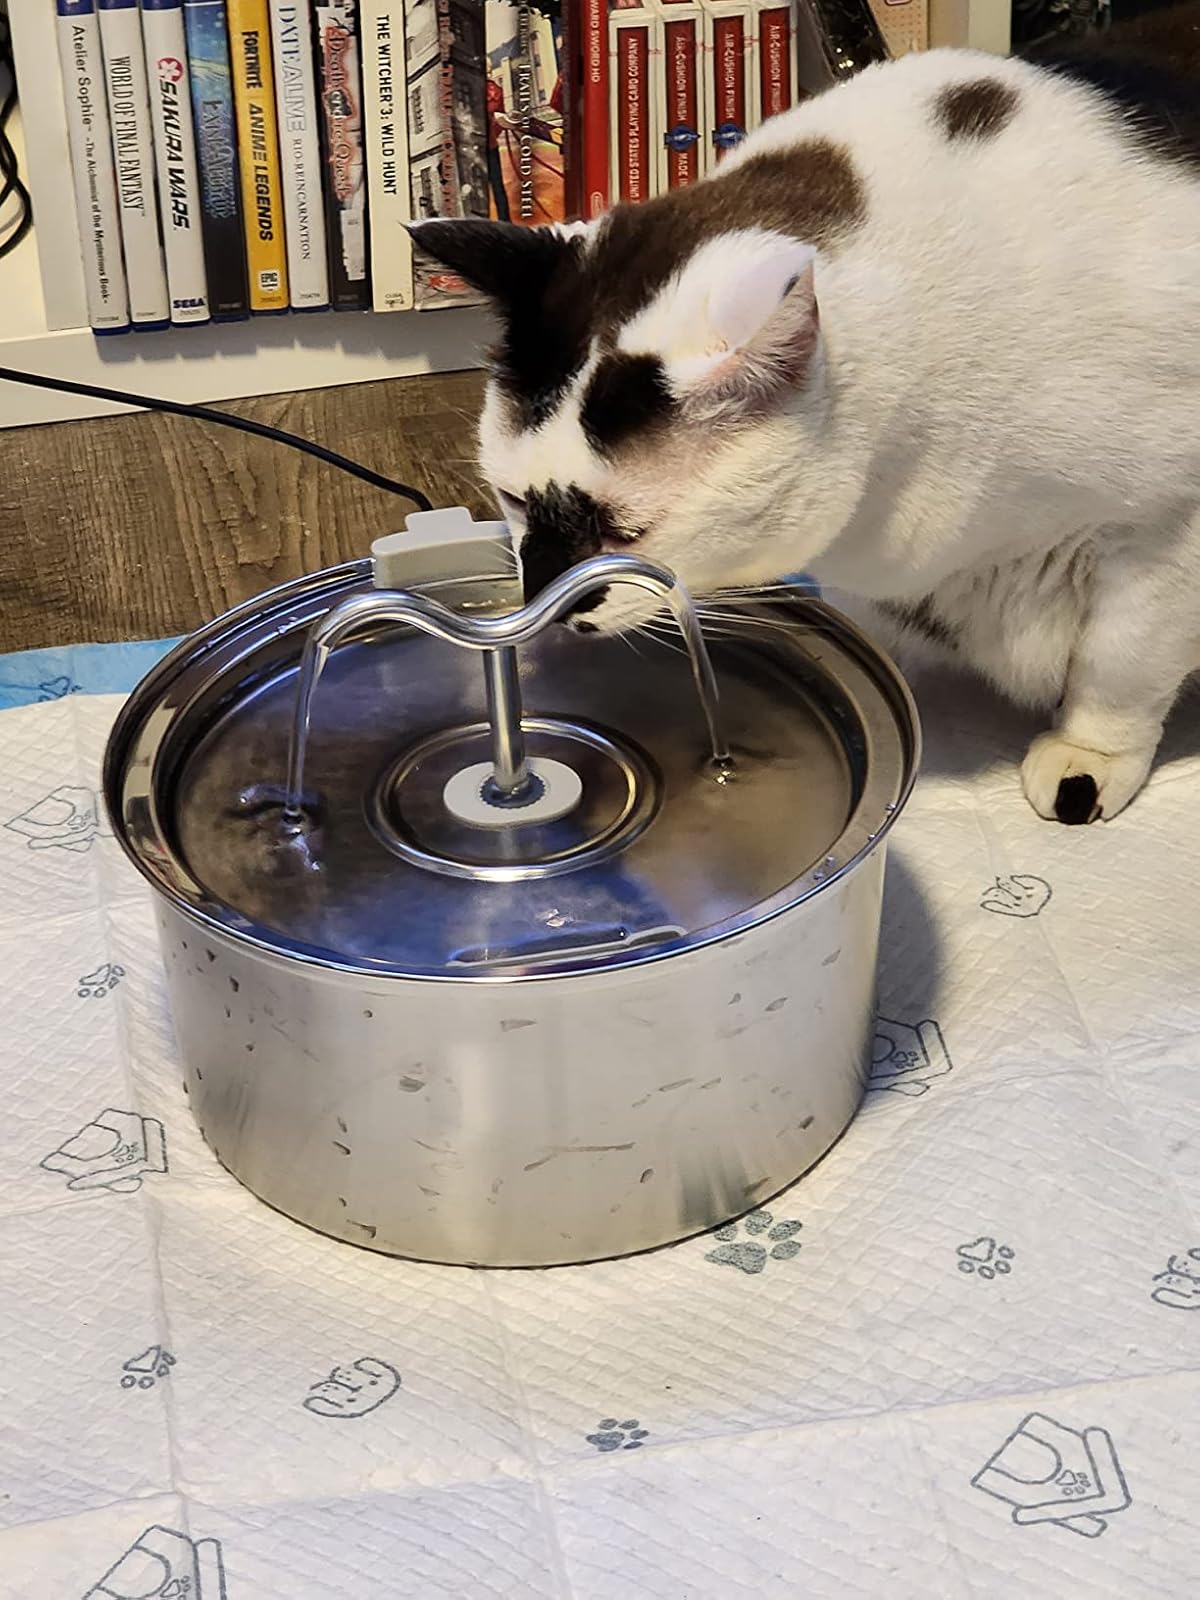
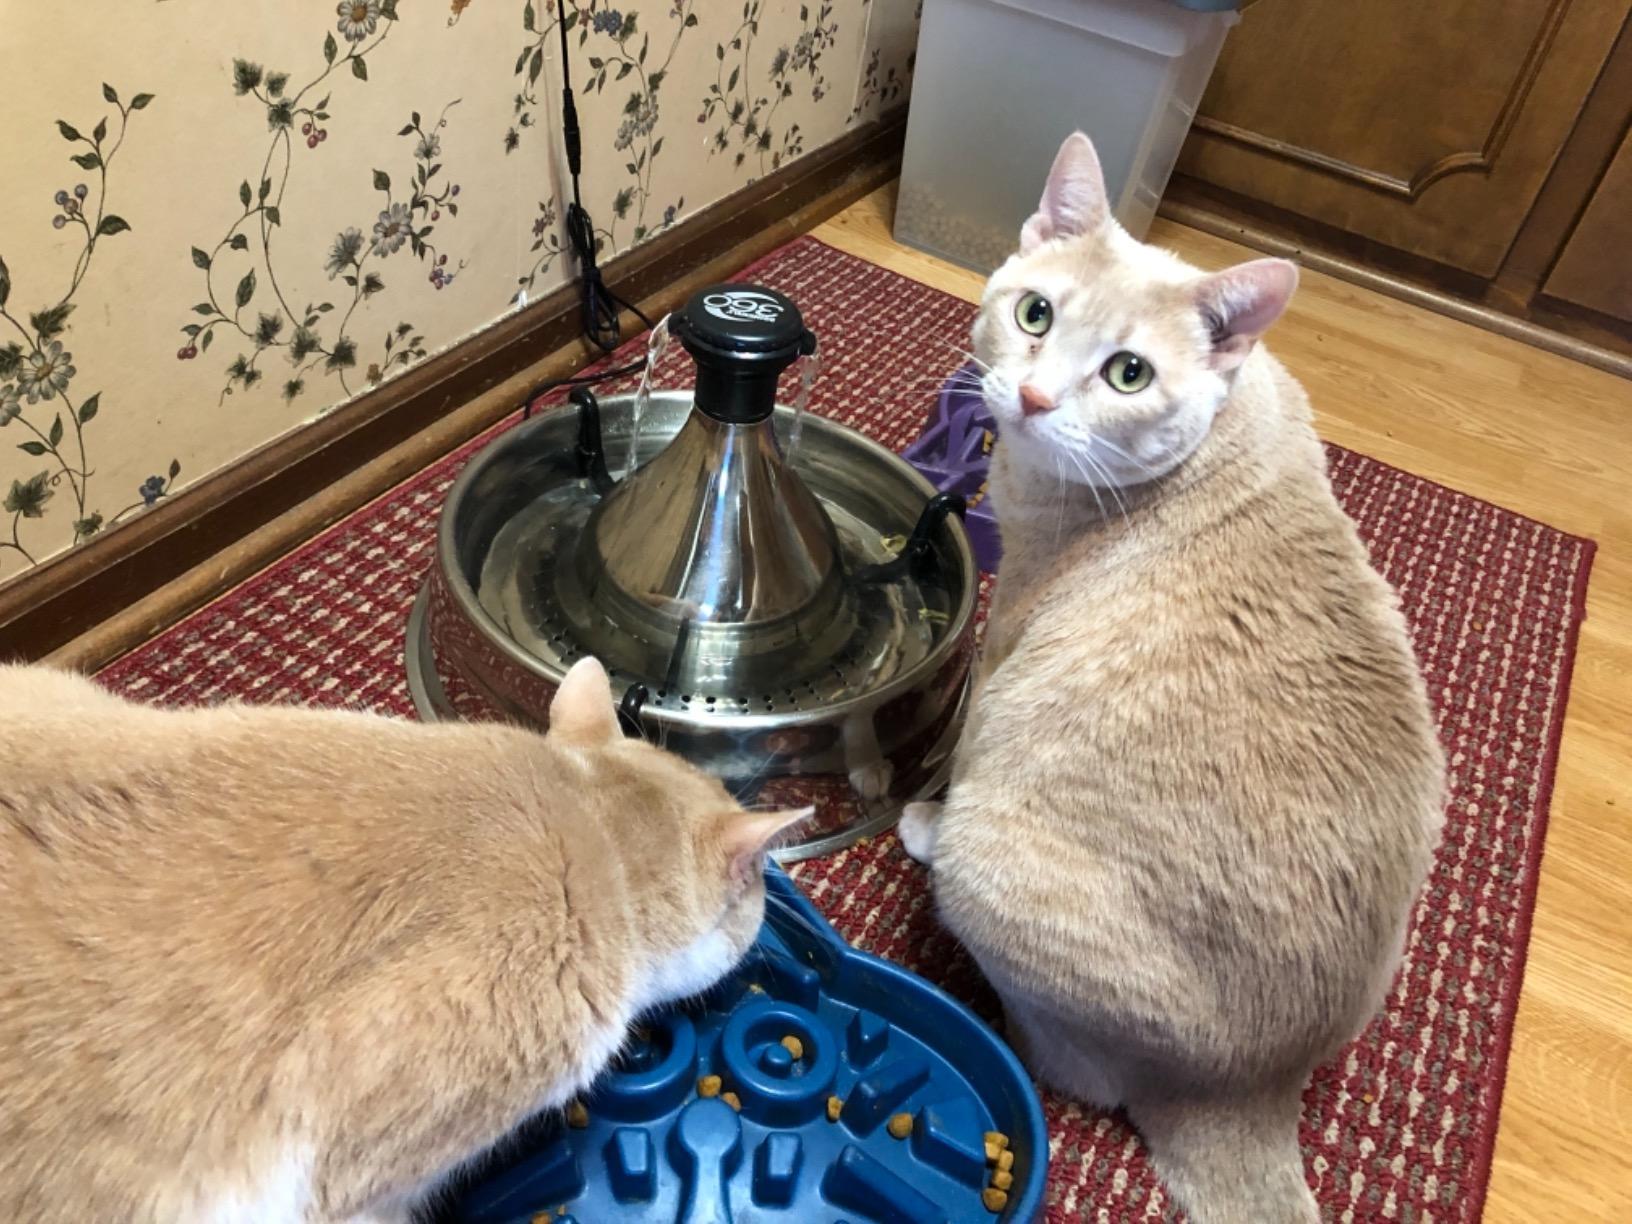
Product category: items_bowl
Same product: no